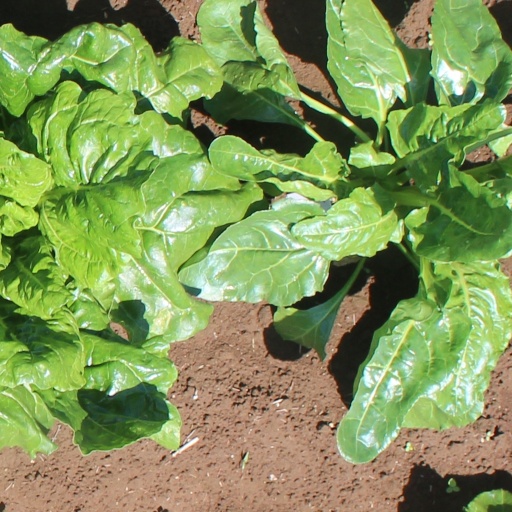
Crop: sugar beet